Wait for Me (2023 film)

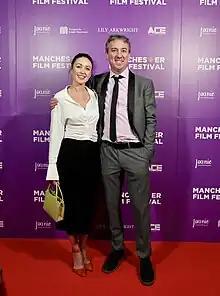
Karen Hassan & Keith Farrell at the 2023 Manchester International Film Festival

The film premiered on 12 March 2023 at the Manchester Film Festival in the UK where Keith Farrell won the Best Director award. An the back of the films success at Manchester, Screen Daily announced that film had picked up a distribution deal in the UK. The film was released in UK and Irish cinemas on 2 June 2023.